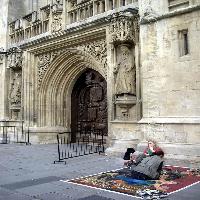
Weather: cloudy or overcast